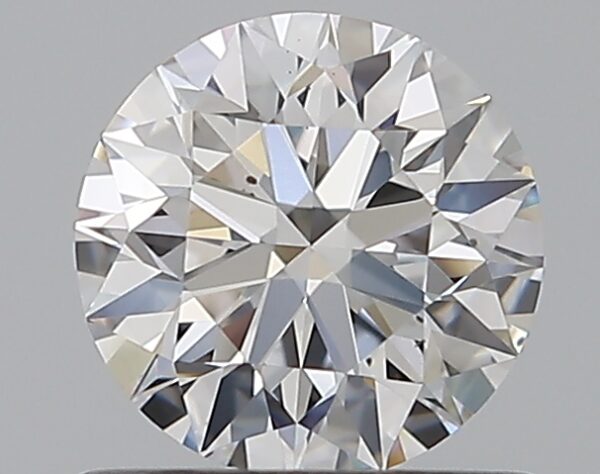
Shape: round
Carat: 0.7
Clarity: VS2
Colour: D
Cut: EX
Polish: EX
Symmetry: EX
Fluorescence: F
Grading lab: GIA
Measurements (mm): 5.65 x 5.69 x 3.55